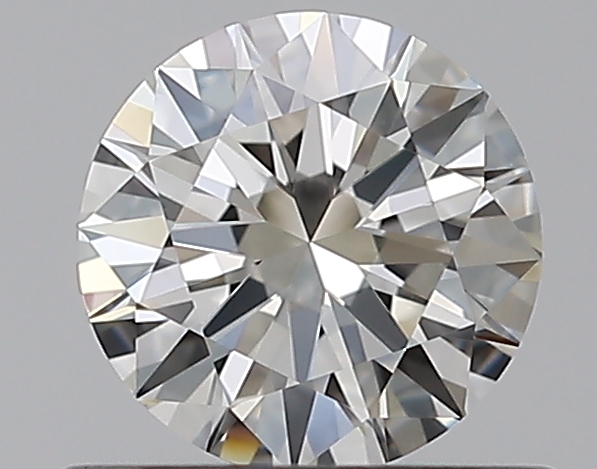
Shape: round
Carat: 0.51
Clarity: VVS1
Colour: I
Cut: EX
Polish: EX
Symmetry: EX
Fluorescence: F
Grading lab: GIA
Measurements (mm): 5.18 x 5.2 x 3.12